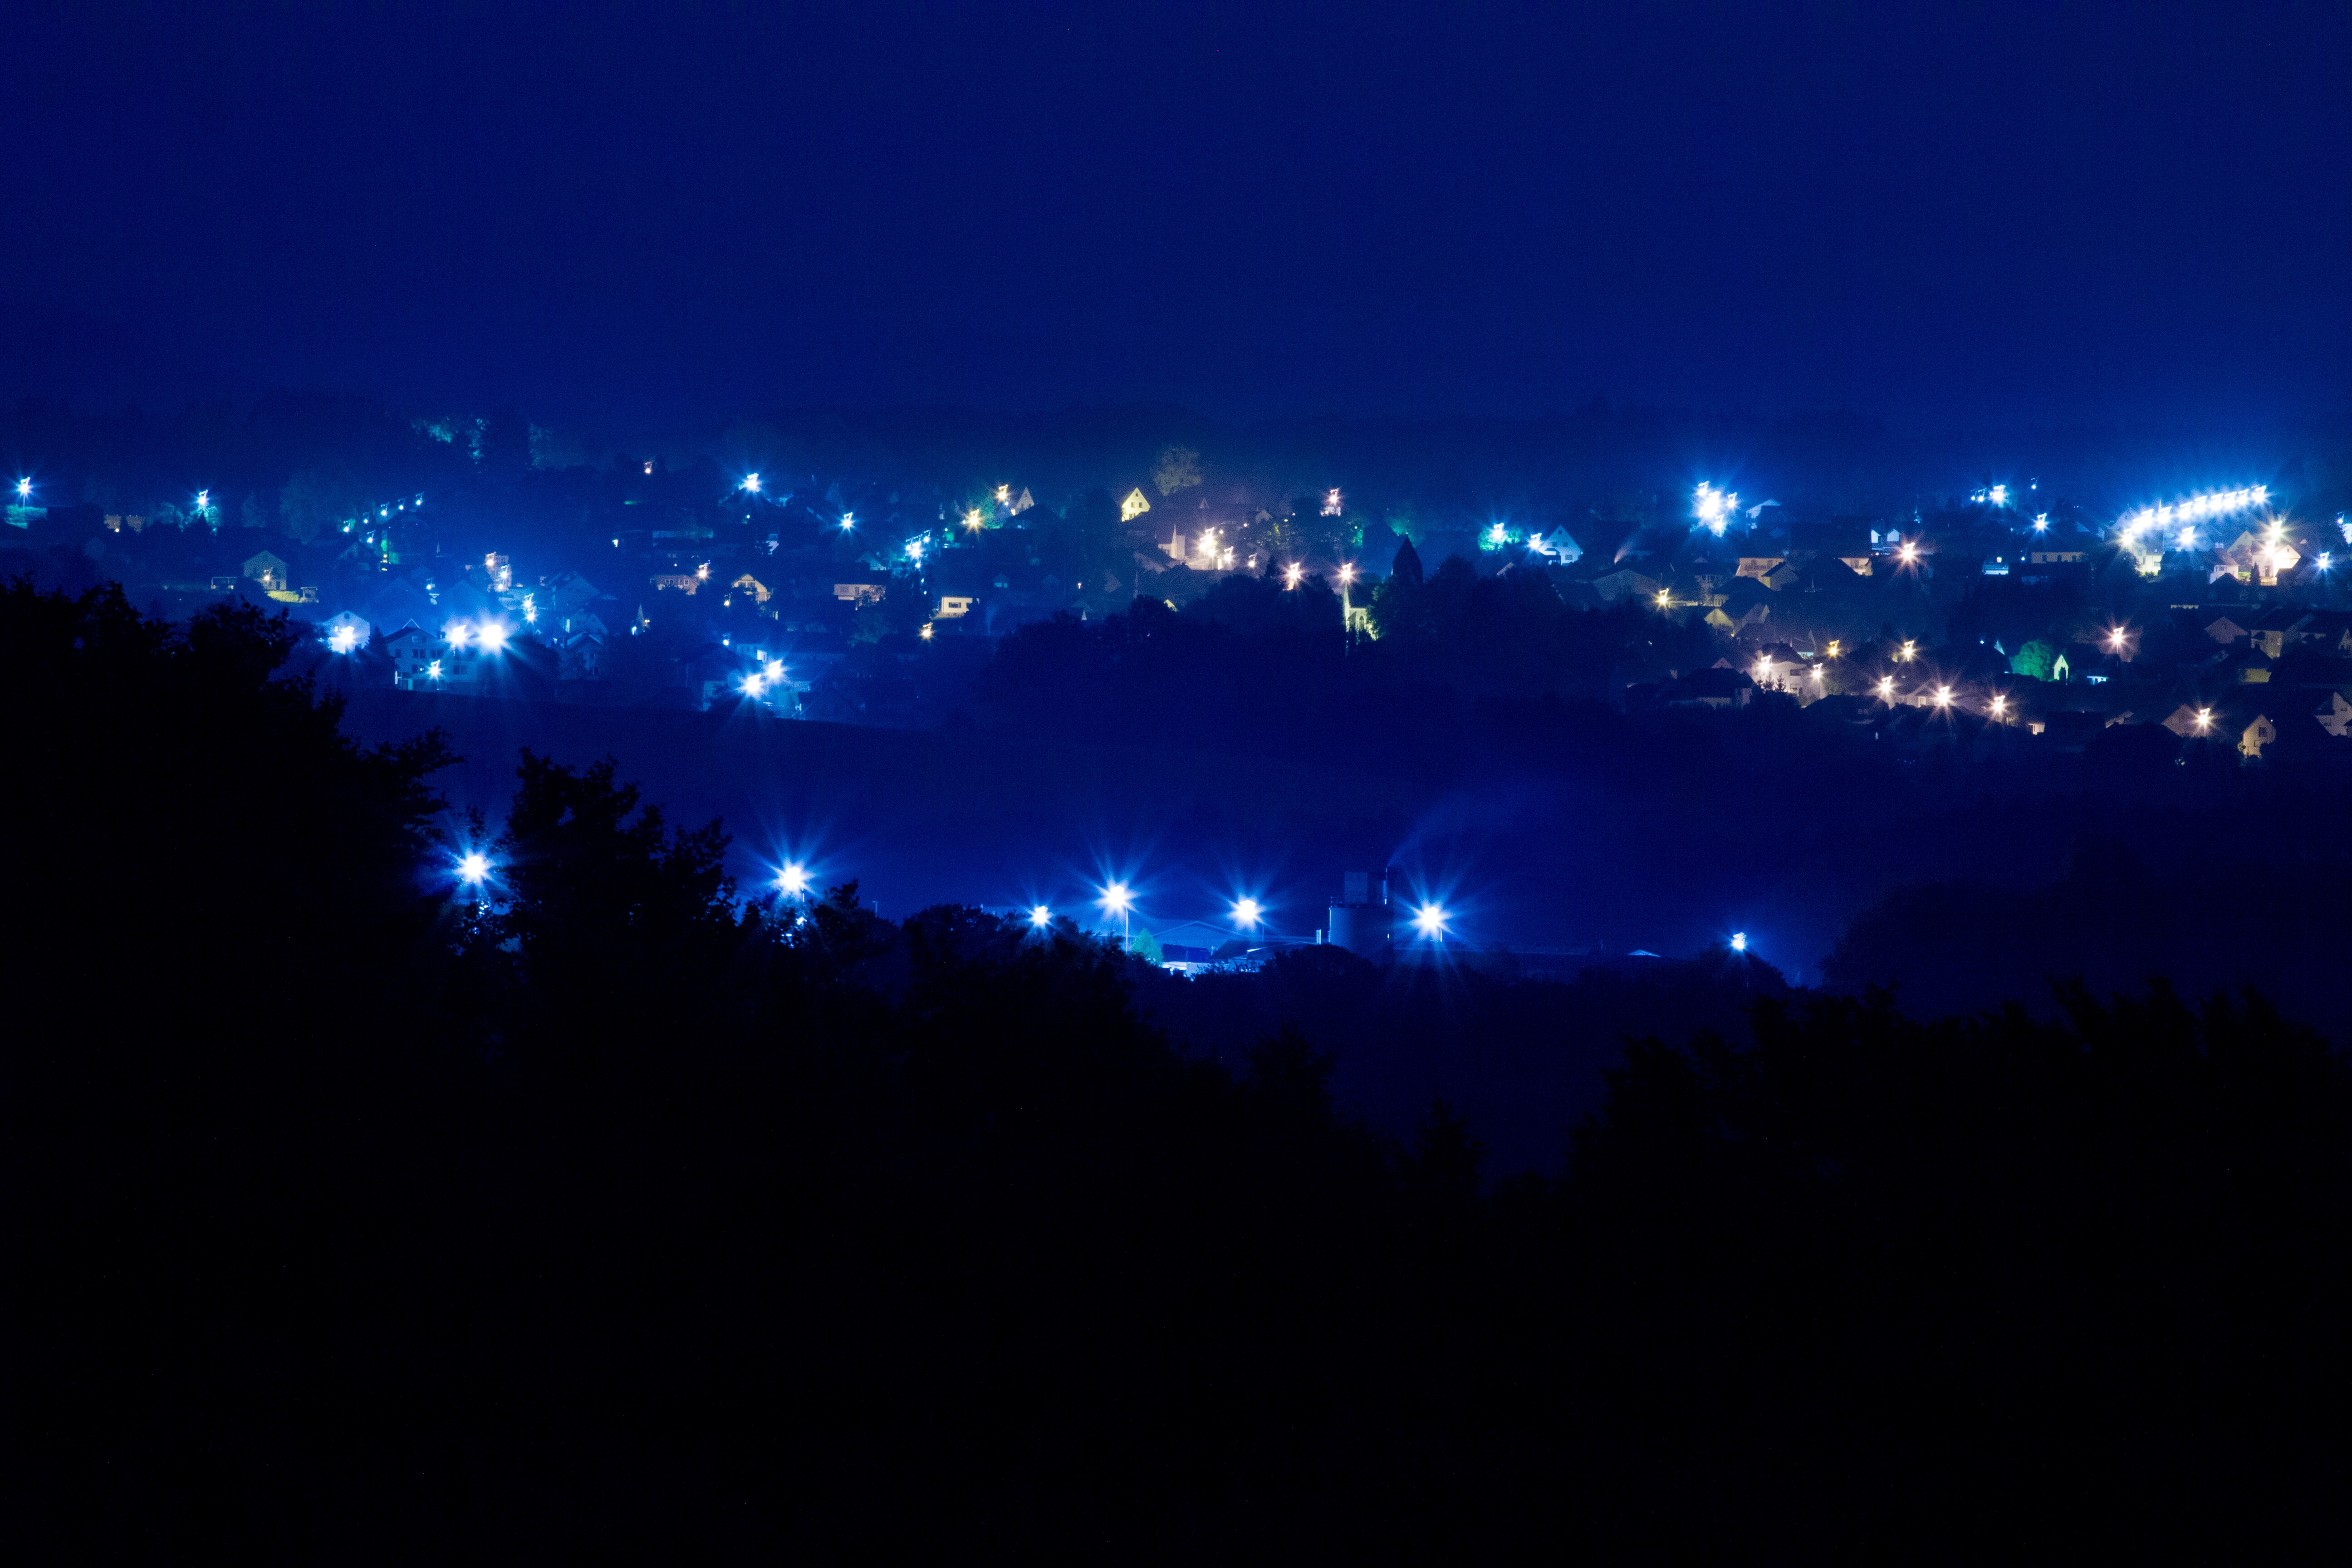
light, sky, night, city, darkness, blue, long exposure, lights, night photograph, good night